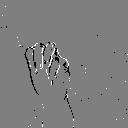
ASL letter: m